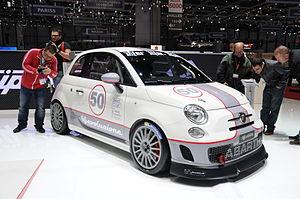
Salon international de l'automobile de Genève 2014
La Fiat 500 Abarth est une automobile sportive élaborée par Abarth sur la base de la Fiat 500 de 2008.